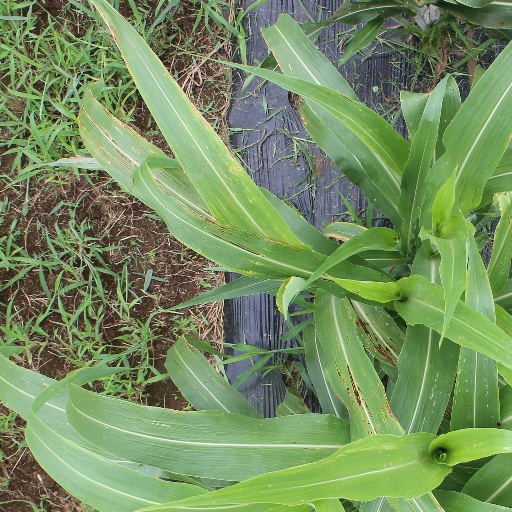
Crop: sorghum